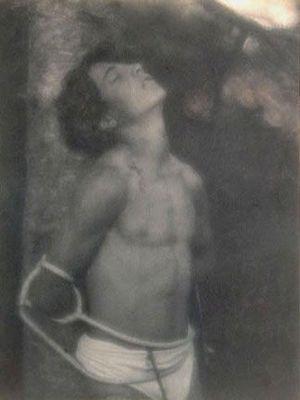
Sébastien est un saint martyr romain ayant vécu, selon la croyance chrétienne, au IIIᵉ siècle. Il est fêté le 20 janvier en Occident et le 18 décembre en Orient.